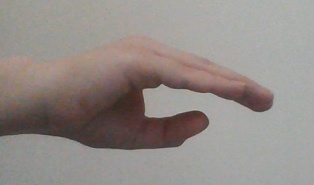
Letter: jeem